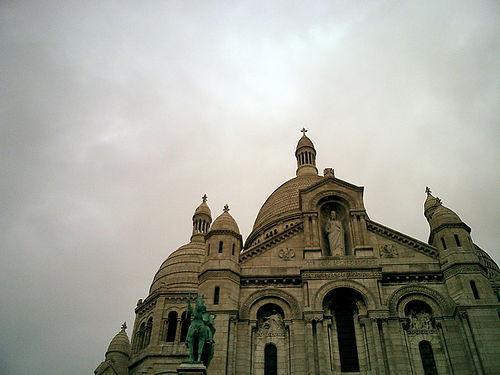
Weather: cloudy or overcast